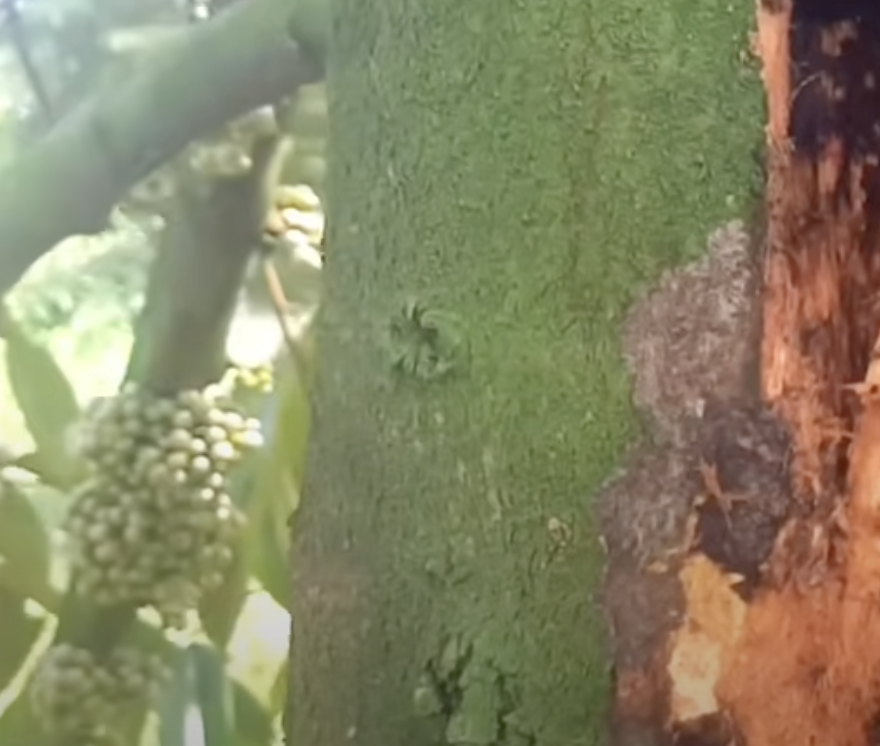
Label: stem_cracking_ gummosis